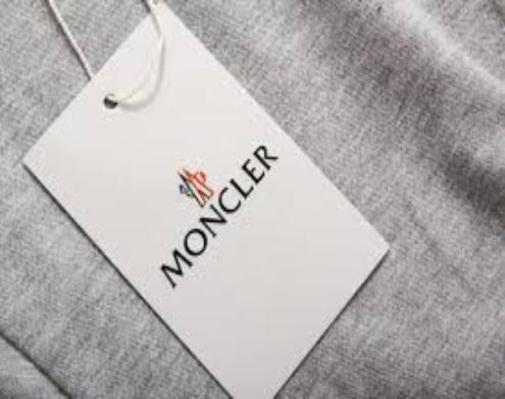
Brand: moncler-2
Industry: Clothes